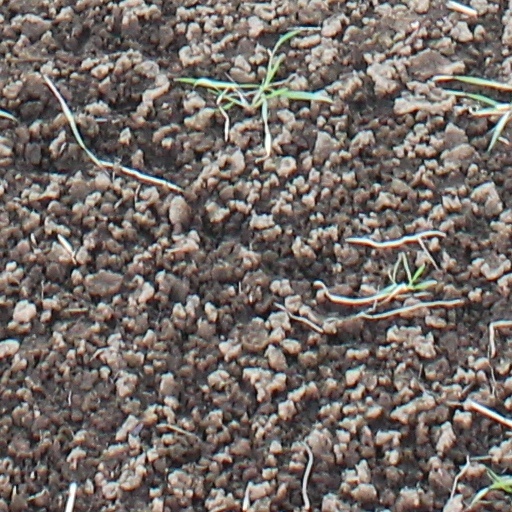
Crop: wheat